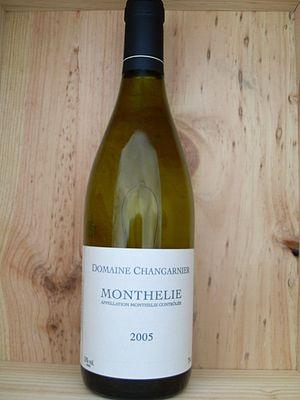
Le monthélie est un vin français d'appellation d'origine contrôlée, produit sur une partie de la commune de Monthelie, en Côte-d'Or.